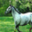
Label: horse